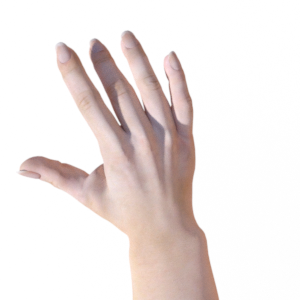
Label: paper